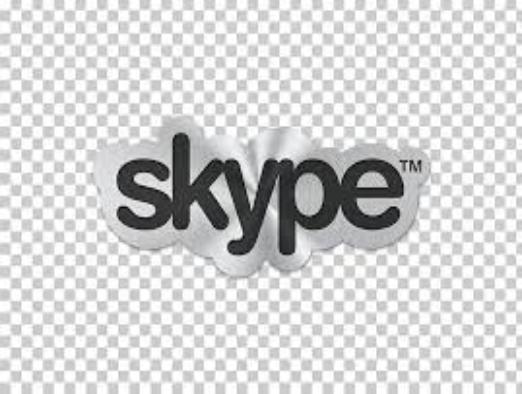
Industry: Others